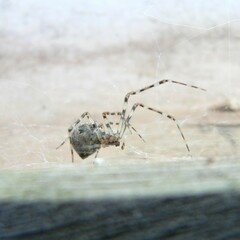
Species: Parasteatoda_tepidariorum